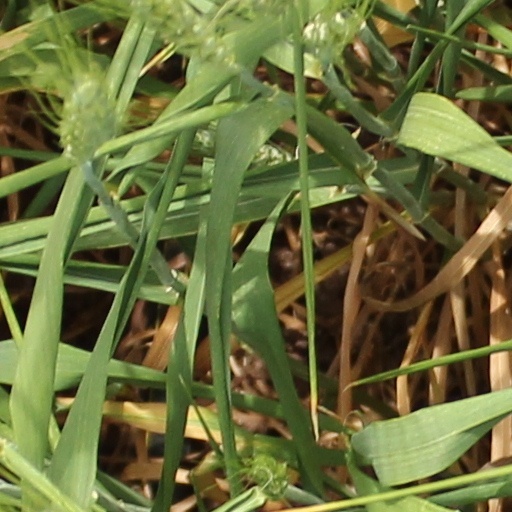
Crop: wheat